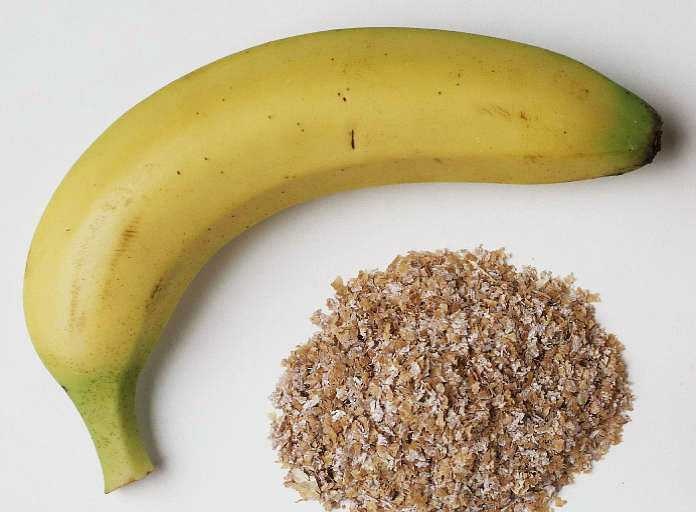
Label: Banana